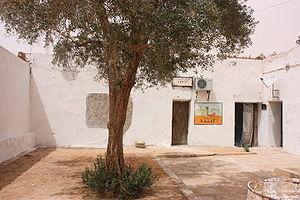
Photo du siège de l'association dans l'ancien marché de Béni-Abbés